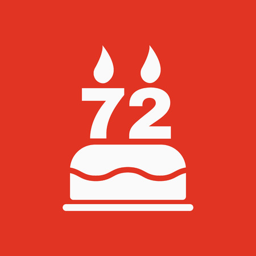
the birthday cake with candles in the form of number icon .